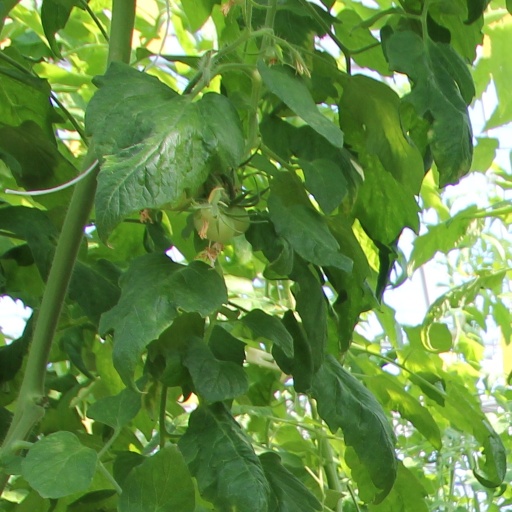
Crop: tomato